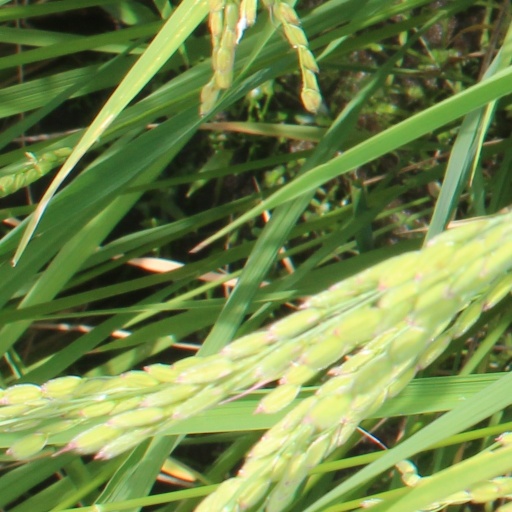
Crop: rice